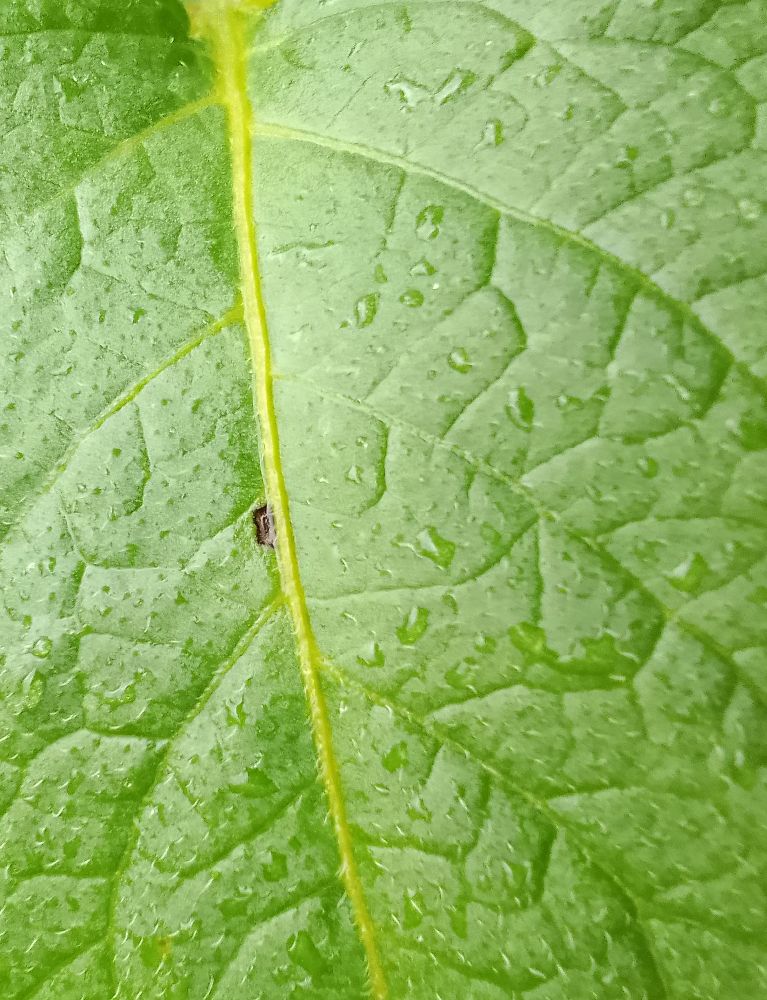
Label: Healthy